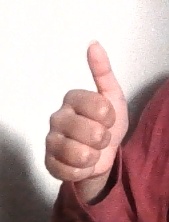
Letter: aleff